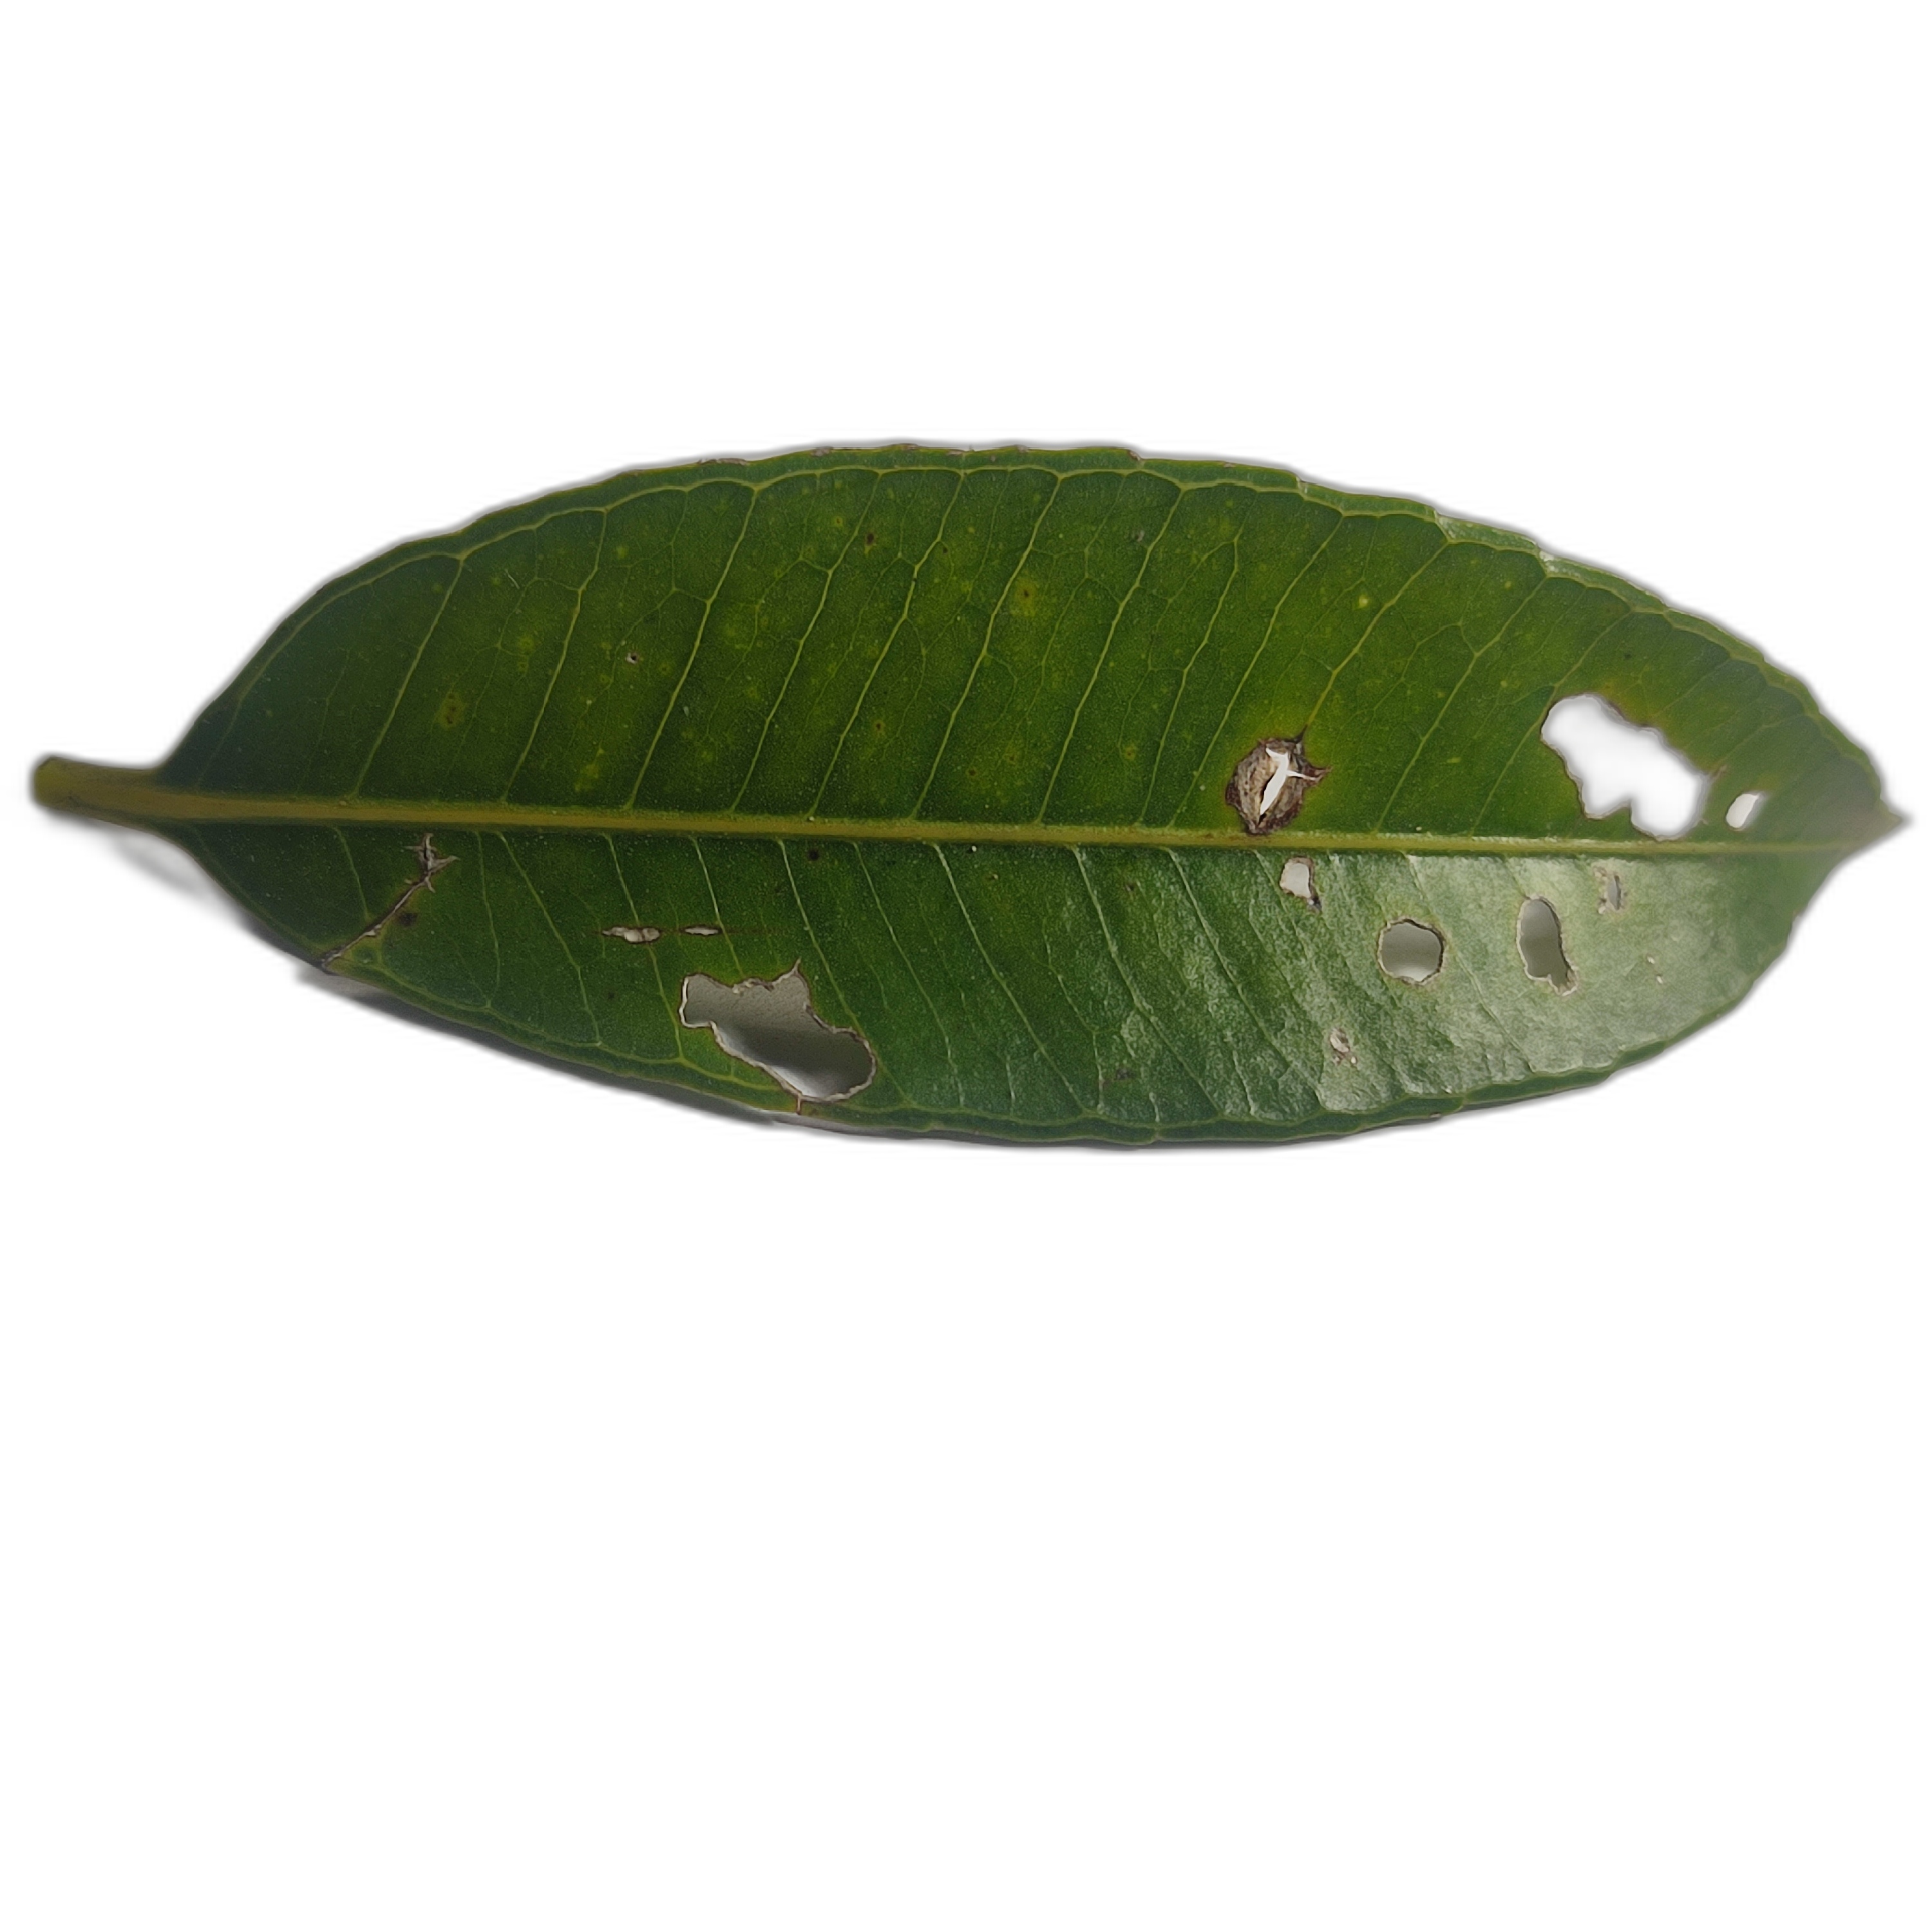
Label: not_healthy